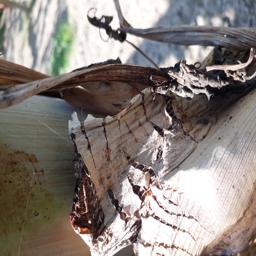
Label: BACTERIAL SOFT ROT